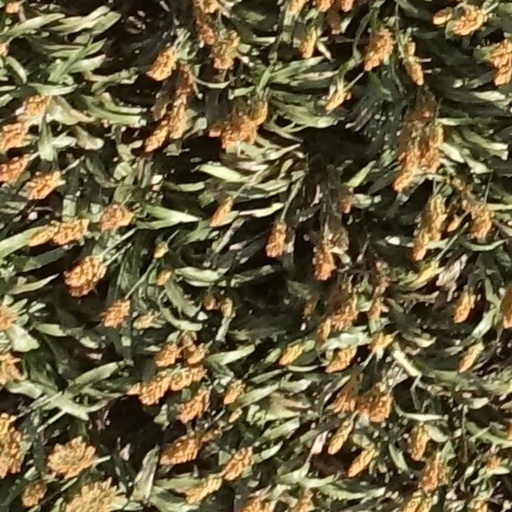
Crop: sorghum